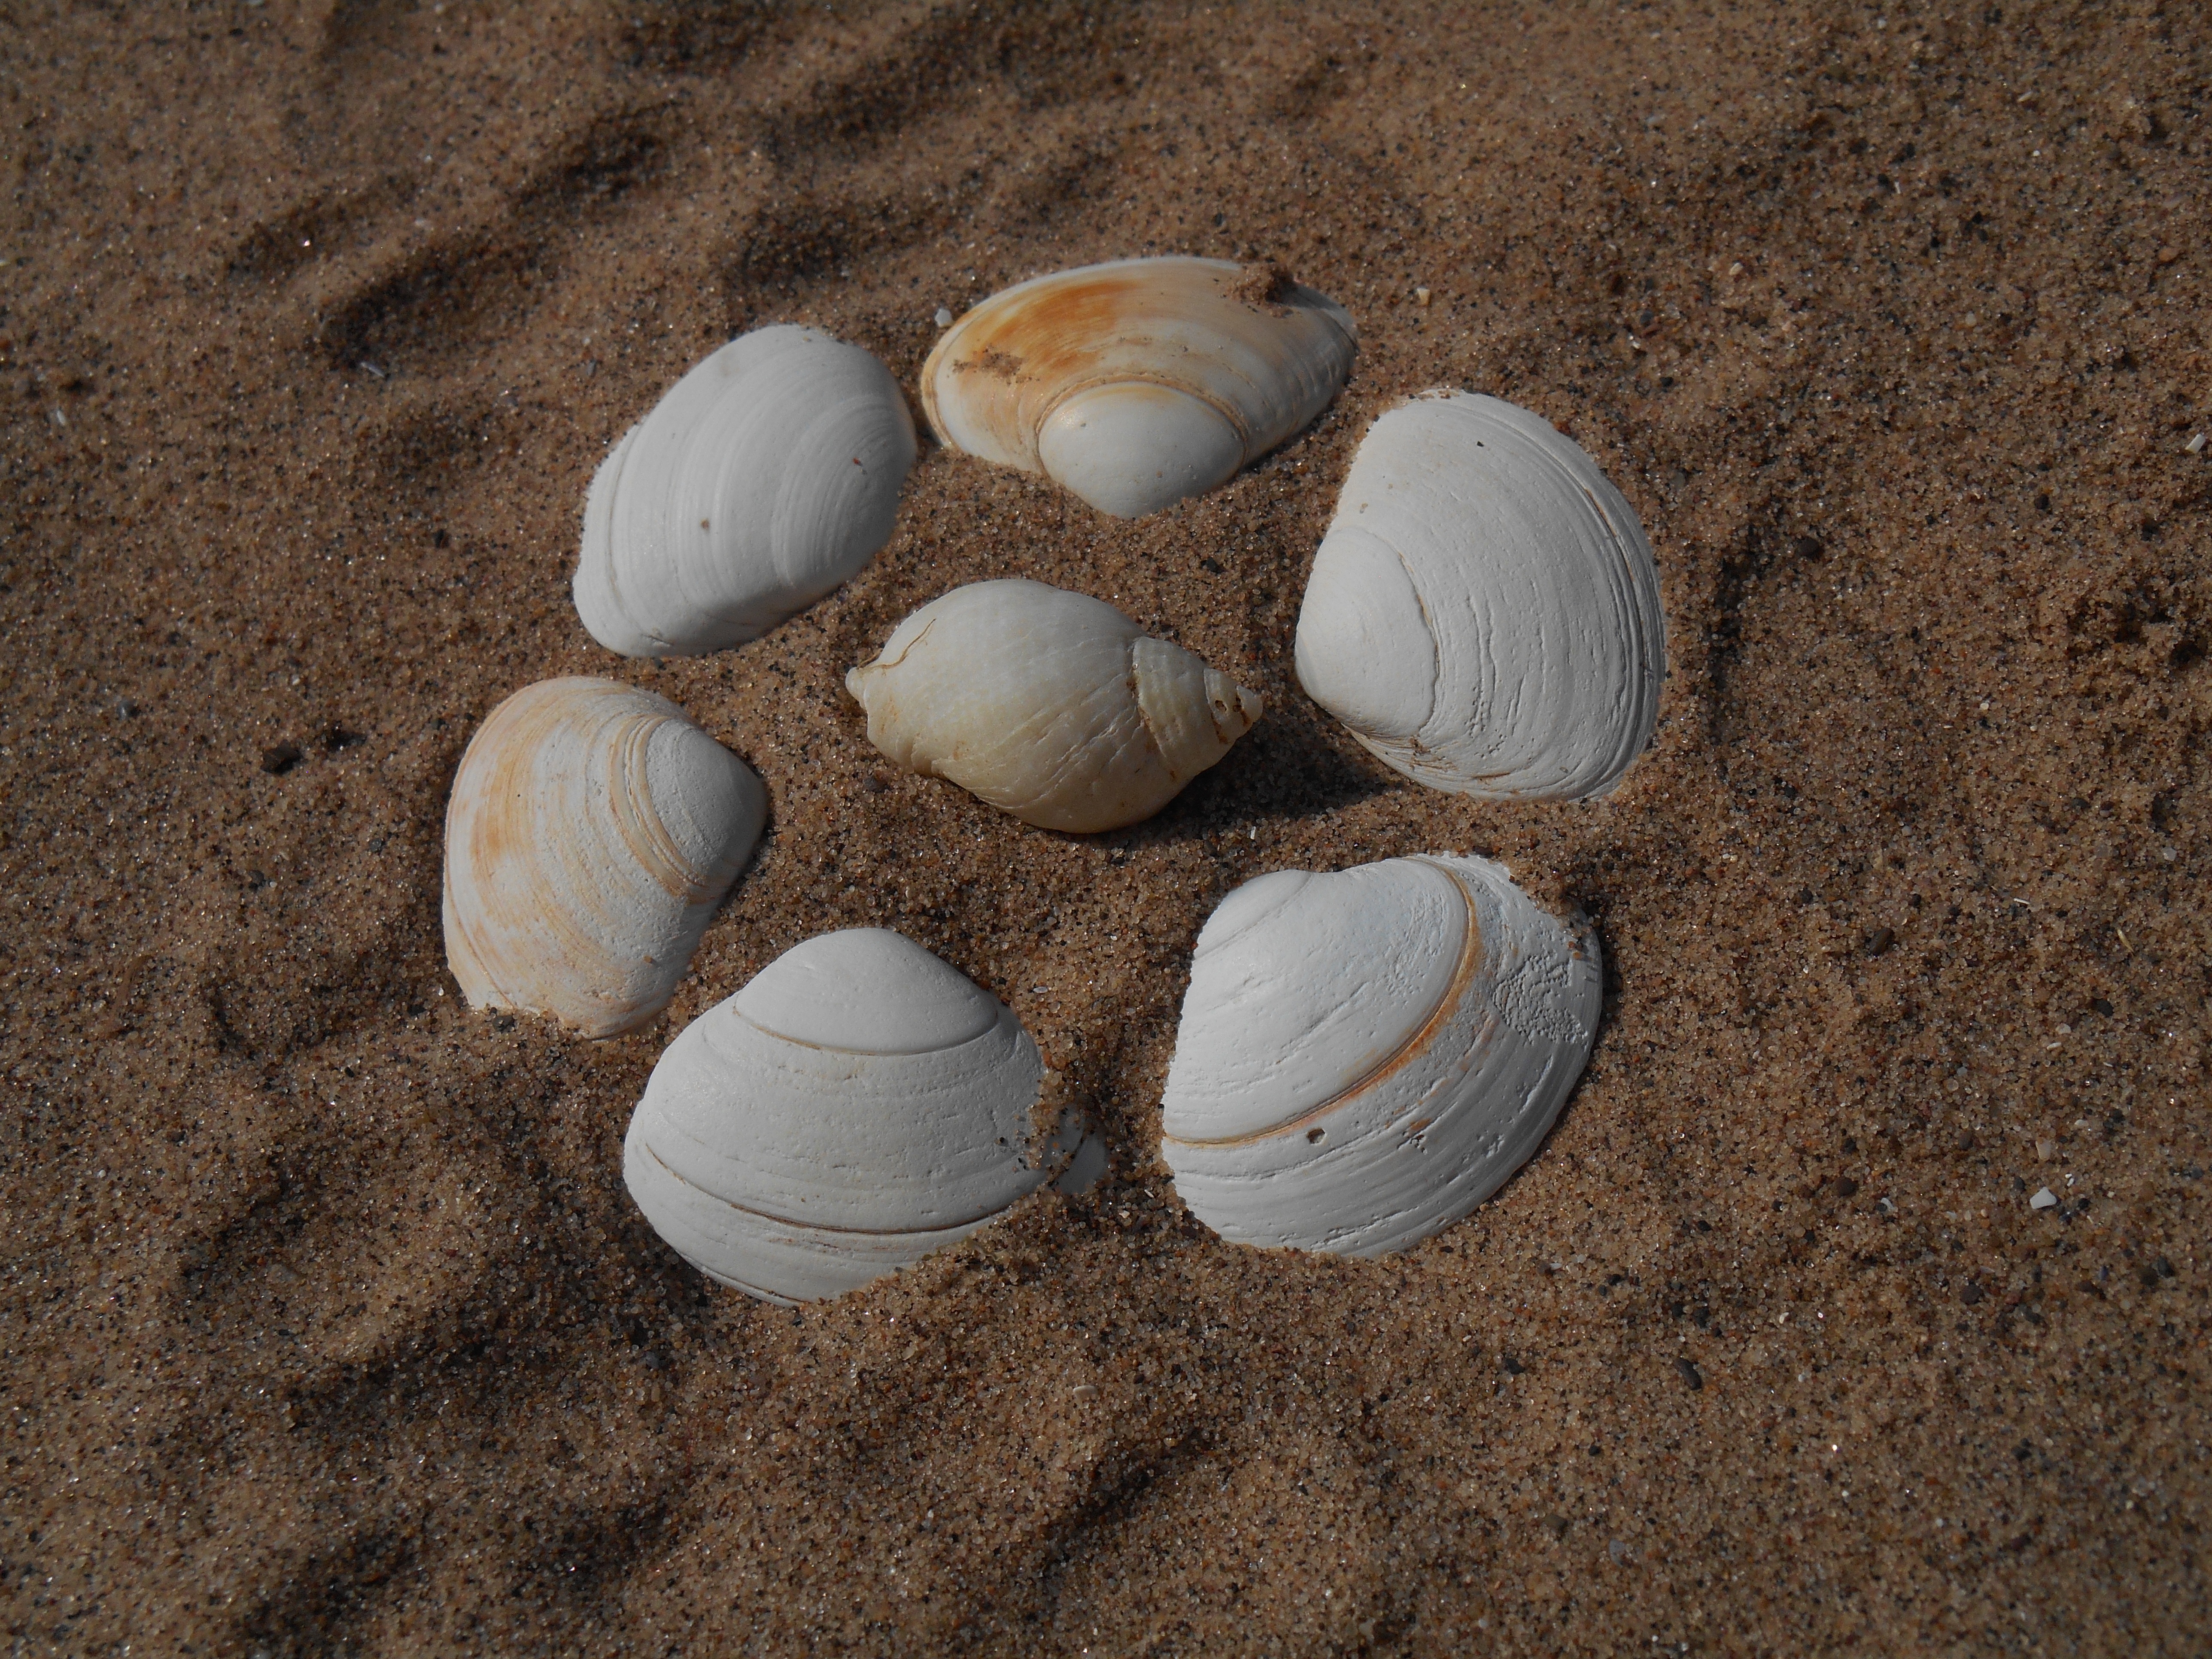
beach, sand, wood, shore, summer, coastline, seaside, pebble, holiday, material, circle, egg, invertebrate, seashell, seashells, shells, sunny